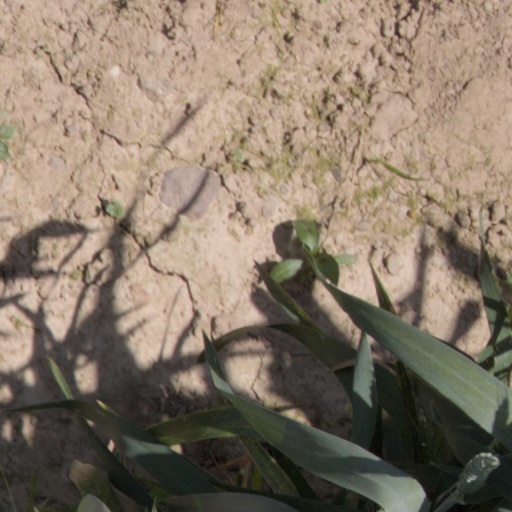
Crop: wheat